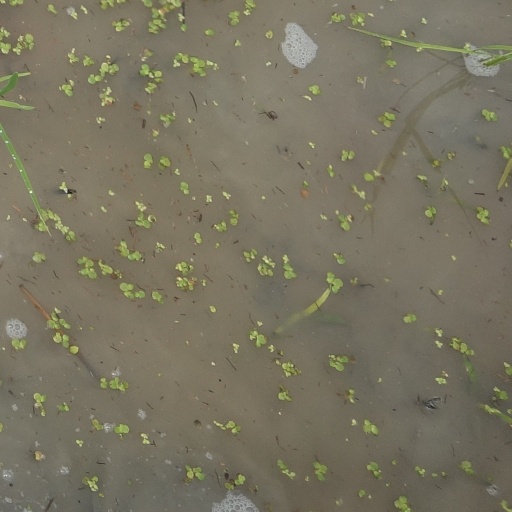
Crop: rice